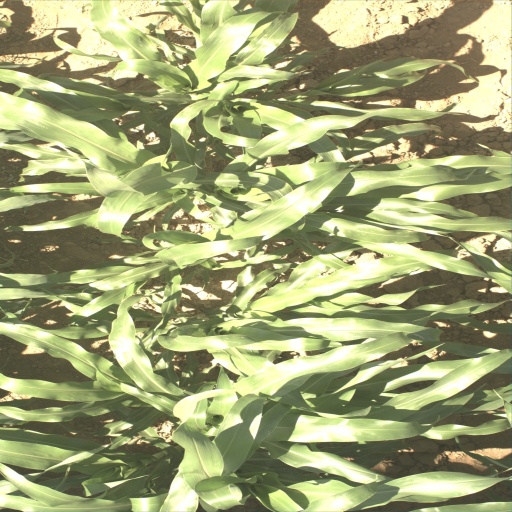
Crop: sorghum